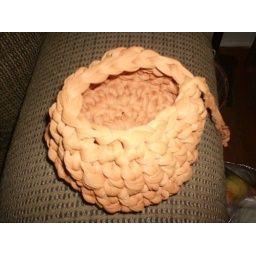
Crocheted from 1.25&amp;quot; polyester fabric tape with a really big wooden hook (12mm+)(Rag ball came in a giveaway bag from a friend)